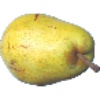
Label: pear_monster